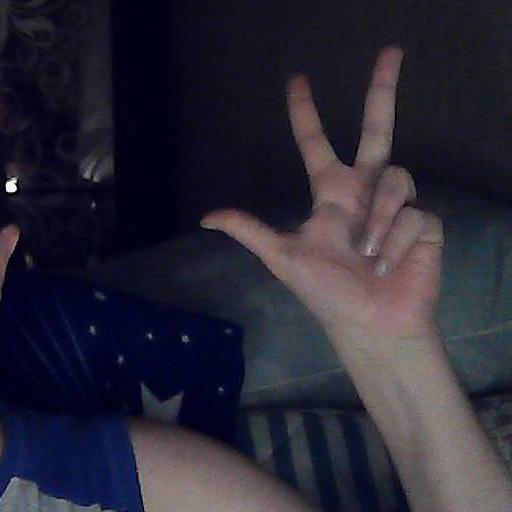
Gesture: three2